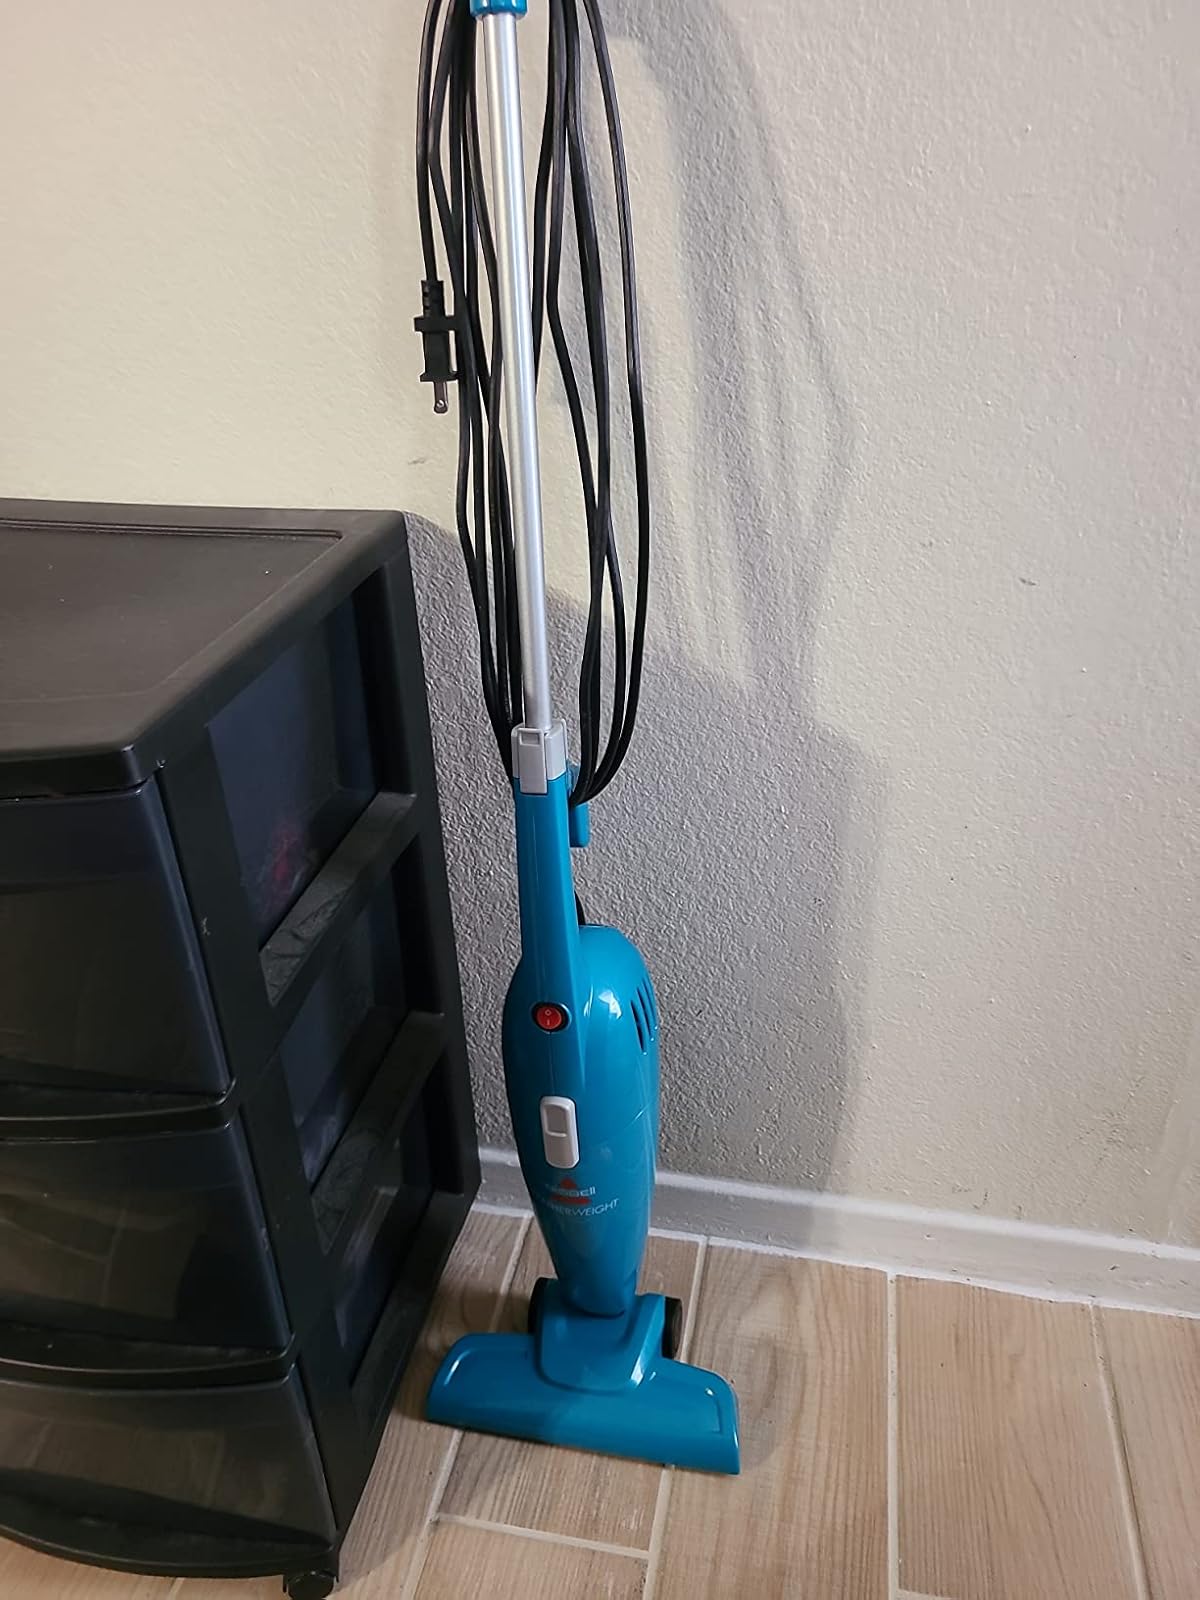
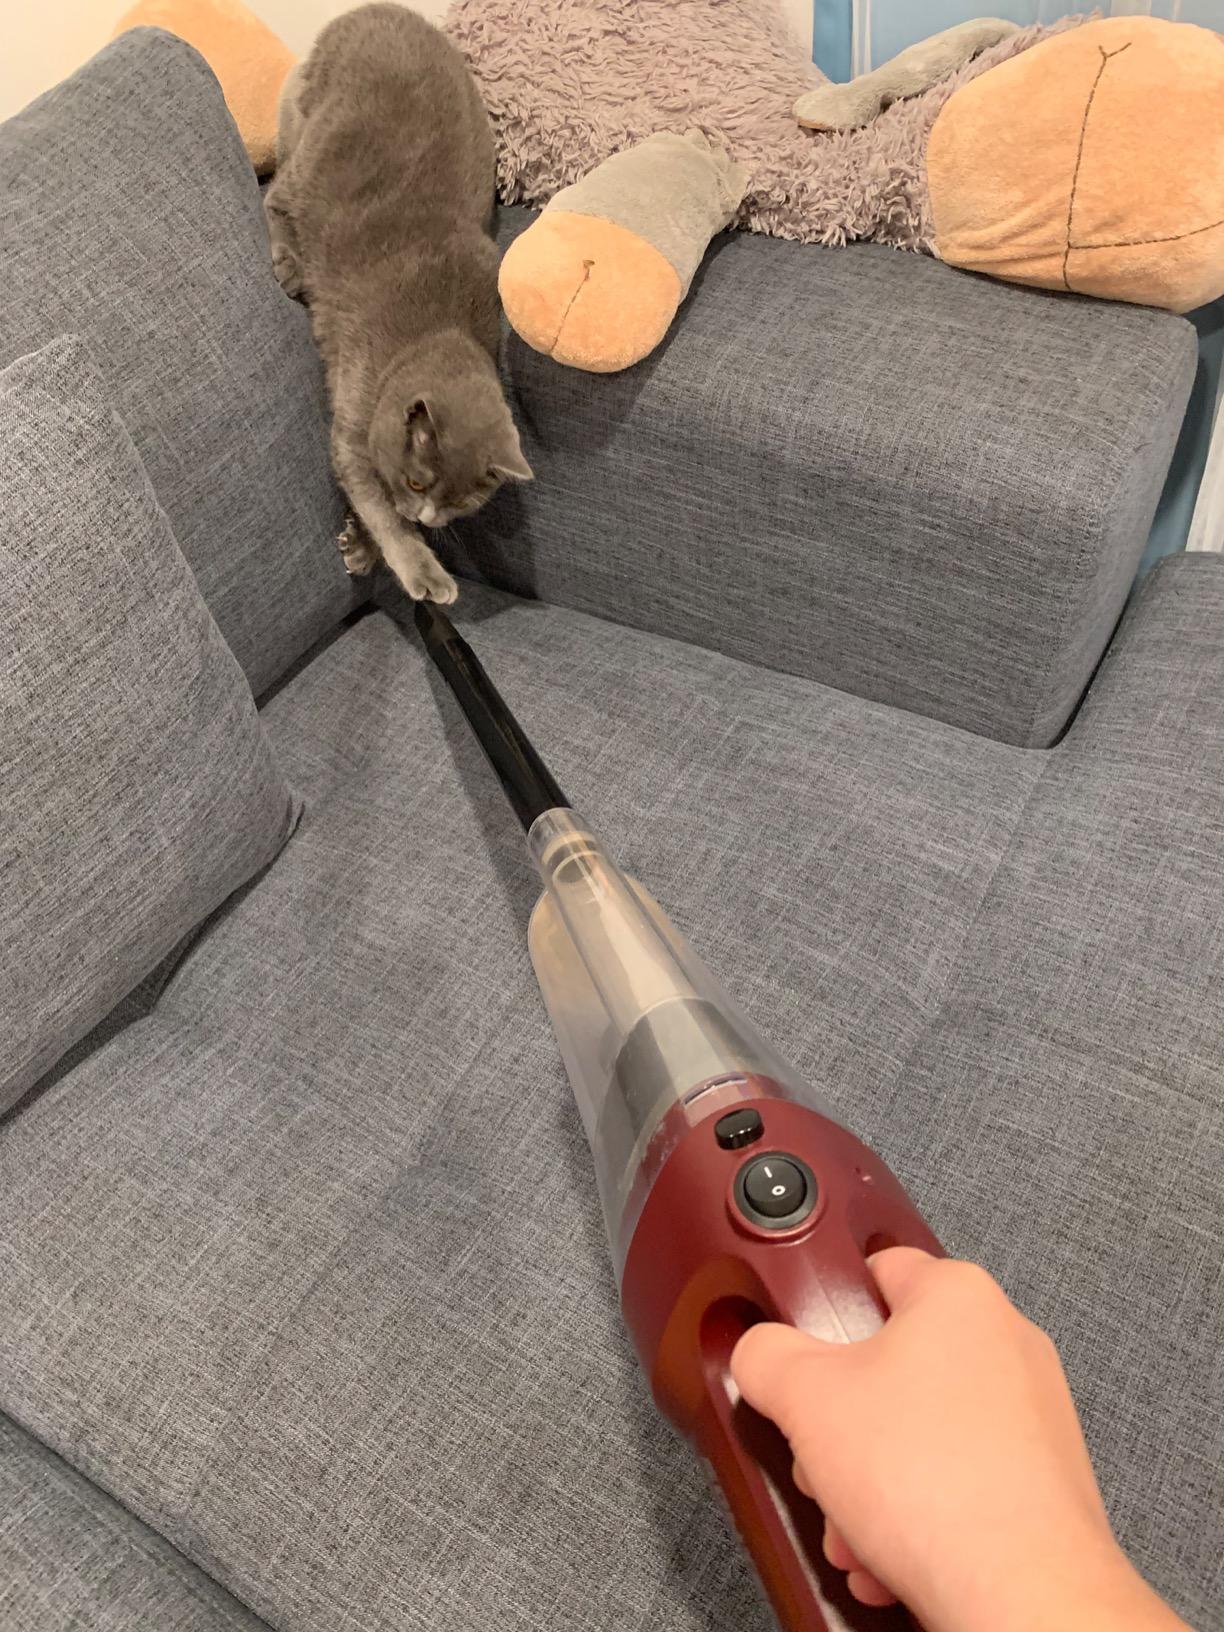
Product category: items_vacuum
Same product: no